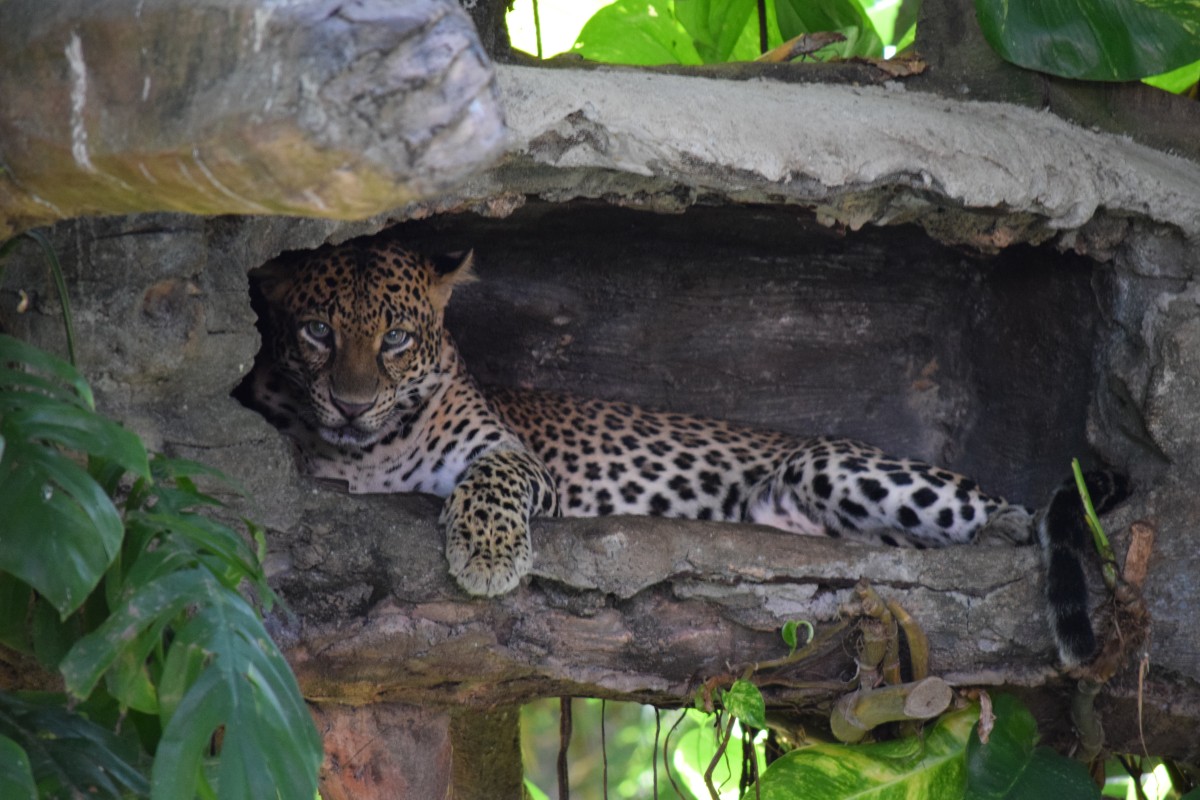
Tags: zoo, jungle, fauna, leopard, vertebrate, jaguar, ocelot, big cats